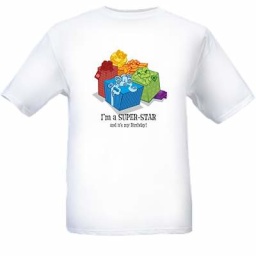
Although the kids have to wear uniforms, I'm going to put this over the back of their desk chair to celebrate their birthday